Love Me Tomorrow (film)

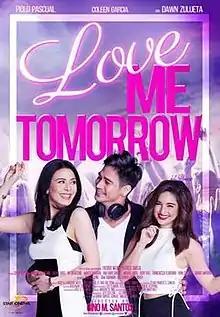
Theatrical movie poster

Love Me Tomorrow is a 2016 Philippine romantic drama film starring Piolo Pascual, Dawn Zulueta and Coleen Garcia. It is directed by Gino M. Santos. It was released on May 25, 2016, and produced by Star Cinema.